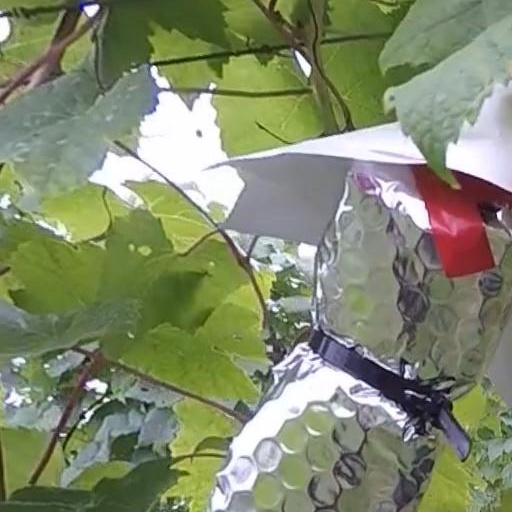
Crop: grape